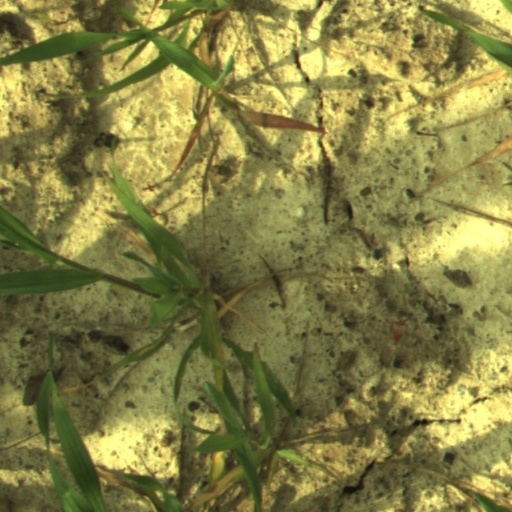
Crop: wheat